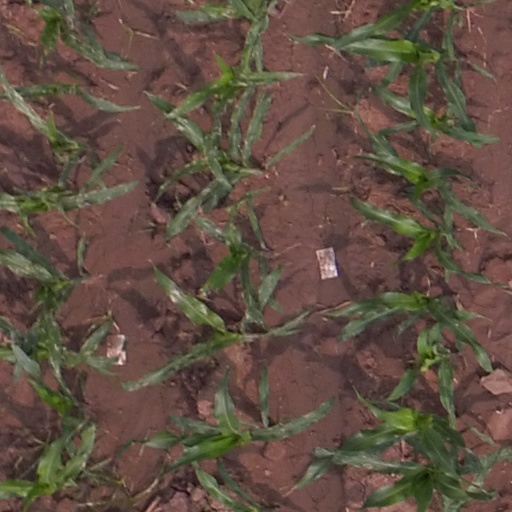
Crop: maize; corn